West gallery music

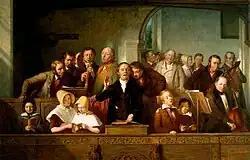
"The Village Choir" c. 1847, painting by Thomas Webster

By the 1700s, many church goers were unsatisfied by the state of congregational singing, which resulted in the formation of amateur choirs, which were initially male. In rural English churches, congregations often lacked an organ, but still needed support in order to maintain pitch in complex music. From the mid 1700s, we see this initially practice by the presence of an accompanying bass instrument and later a small band that was flexible on instrumentation but most commonly consisted of flutes, clarinets, bassoons, cellos, and violins. Originally, instrumentalists would double the vocal parts, but later, more complex music was added with specific instrumentation, such as small symphonies.